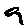
Label: 9